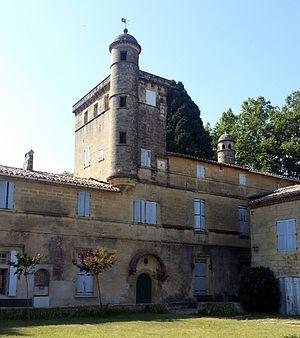
Château de Teillan à Aimargues.
Cet article recense les monuments historiques du Gard, en France.
Le Château de Teillan est un château situé à Aimargues, dans le département du Gard et la région Languedoc-Roussillon. C'est aujourd'hui une propriété privée. Il est entouré d'un parc paysager composé au XIXᵉ siècle où on peut voir des stèles romaines, des bornes milliaires, une noria, un mikveh ainsi que des vestiges du XVIIᵉ siècle.
Aimargues est une commune française.